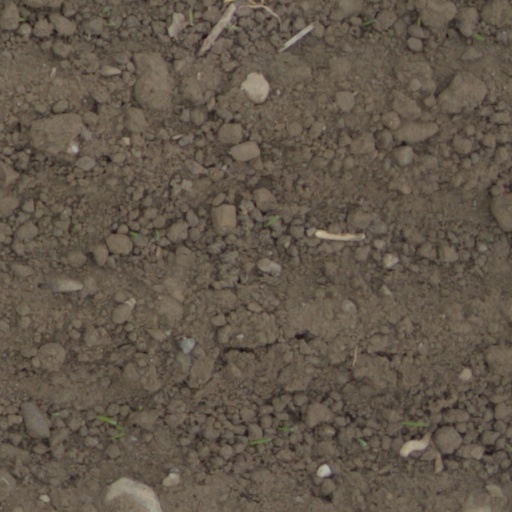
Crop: wheat